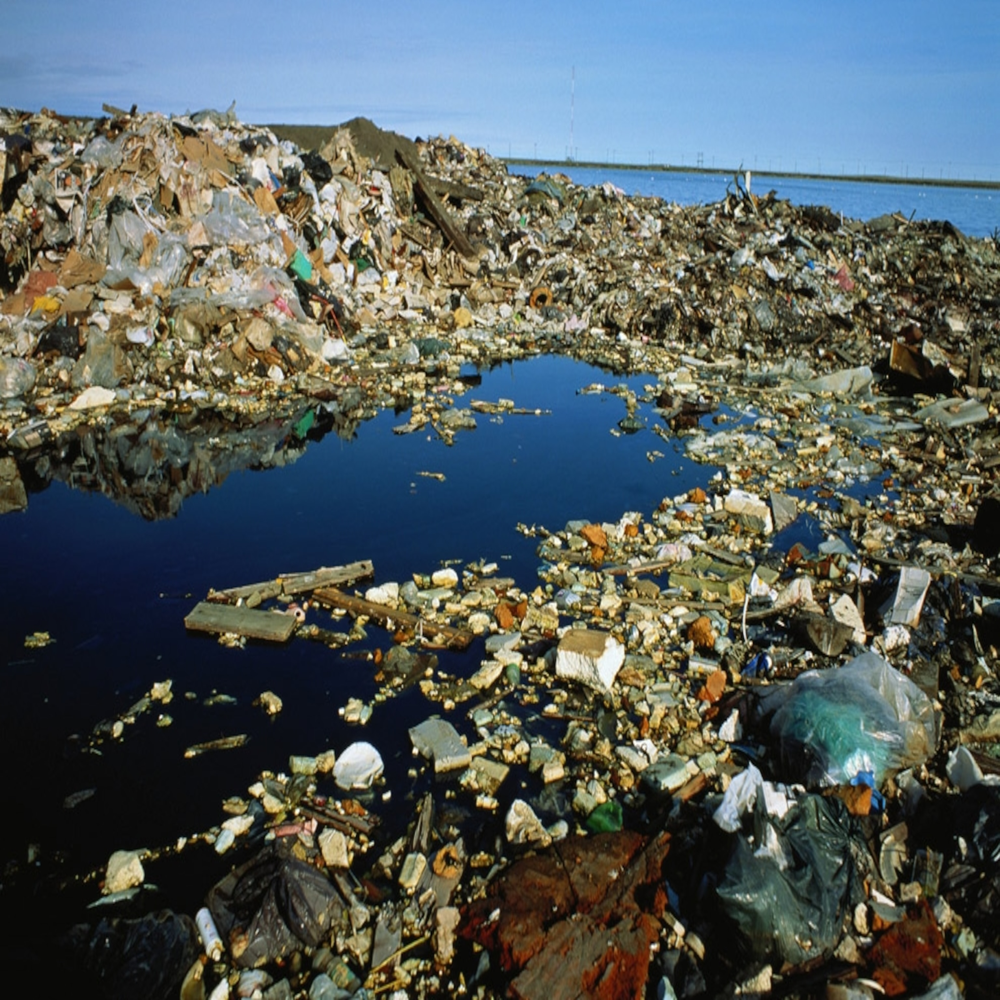
Body of water present: yes
Land polluted: no
Water polluted: yes
Pollution percentage: 90%